Akeron MP

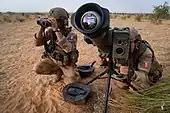
French soldiers equipped with an Akeron MP system in the Sahel (2020)

The development programme had been funded privately by MBDA, and scheduled to be completed by 2017. On 29 November 2017, the DGA announced the delivery of a first batch of 20 firing posts and 50 MMP missiles after a successful operational evaluation firing campaign held by the French Army. The first units will be used for training ahead of deployment in 2018. Initial plans in the 2014-2019 French Military Programming Law (LPM) were for 400 firing posts and 1,750 missiles to be delivered to the French Army's infantry and cavalry units as well as special forces of all military branches by 2025. In the following 2019-2025 LPM, the target was raised to 1,950 missiles and finally, in the 2024-2030 LPM, to around 3,000 missiles.